De La Salle College, Belfast

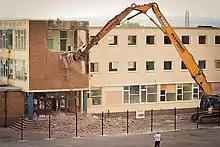
The demolition of the old building in 2005

The building was originally designed for 450-500 students but by the early 1980s it was approaching 1,200. Principal, Brother Dominic was forced to introduce the use of mobile classrooms which encroached on the running track and tennis courts reducing the sports facilities available to students. In 1989 the Junior students moved to the vacant Cross and Passion College building on the Glen Road. While this relieved some of the pressures on the Edenmore Drive site it presented new logistical and financial challenges associated with a split site. This supposedly short term arrangement was to last almost two decades.